Uell Stanley Andersen

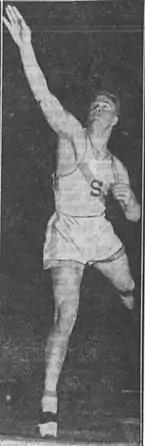

Uell Stanley Andersen (September 14, 1917 – September 24, 1986) was an American football player and self-help and short story author during the 1950s and 1960s. He is best known for his book, "Three Magic Words."